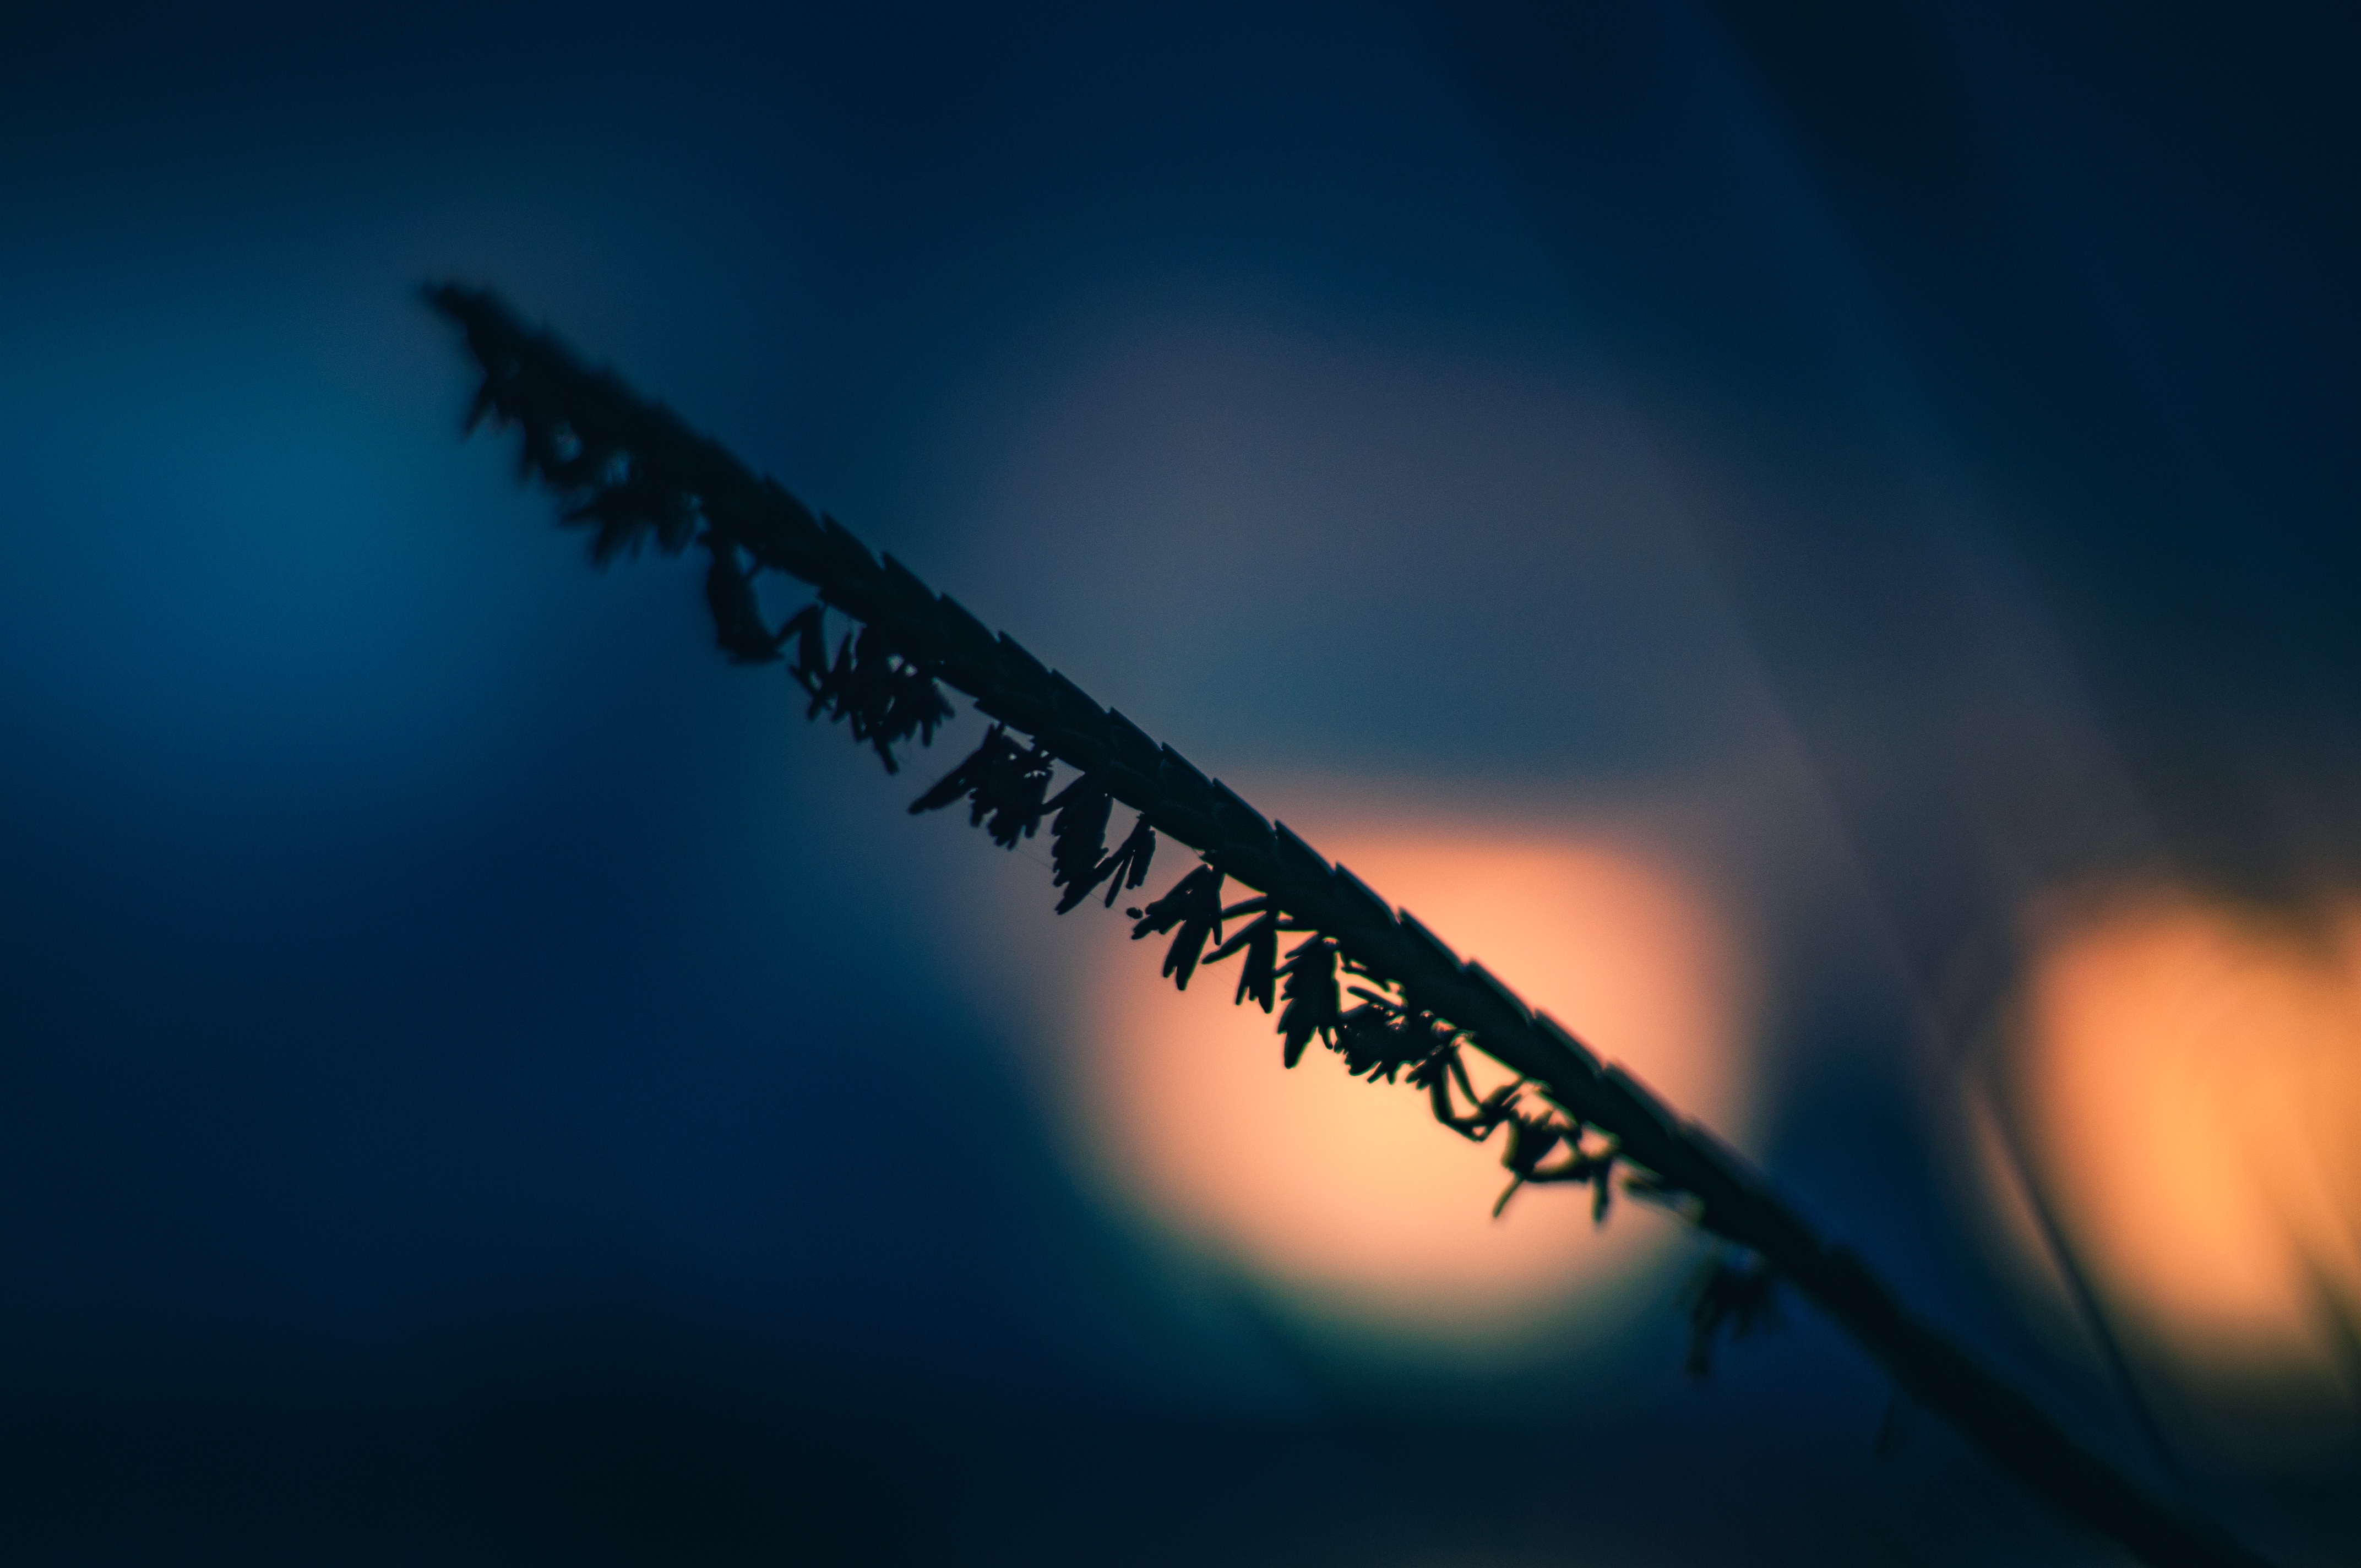
light, sky, night, sunlight, wave, atmosphere, line, reflection, darkness, blue, close up, macro photography, atmospheric phenomenon, atmosphere of earth, computer wallpaper